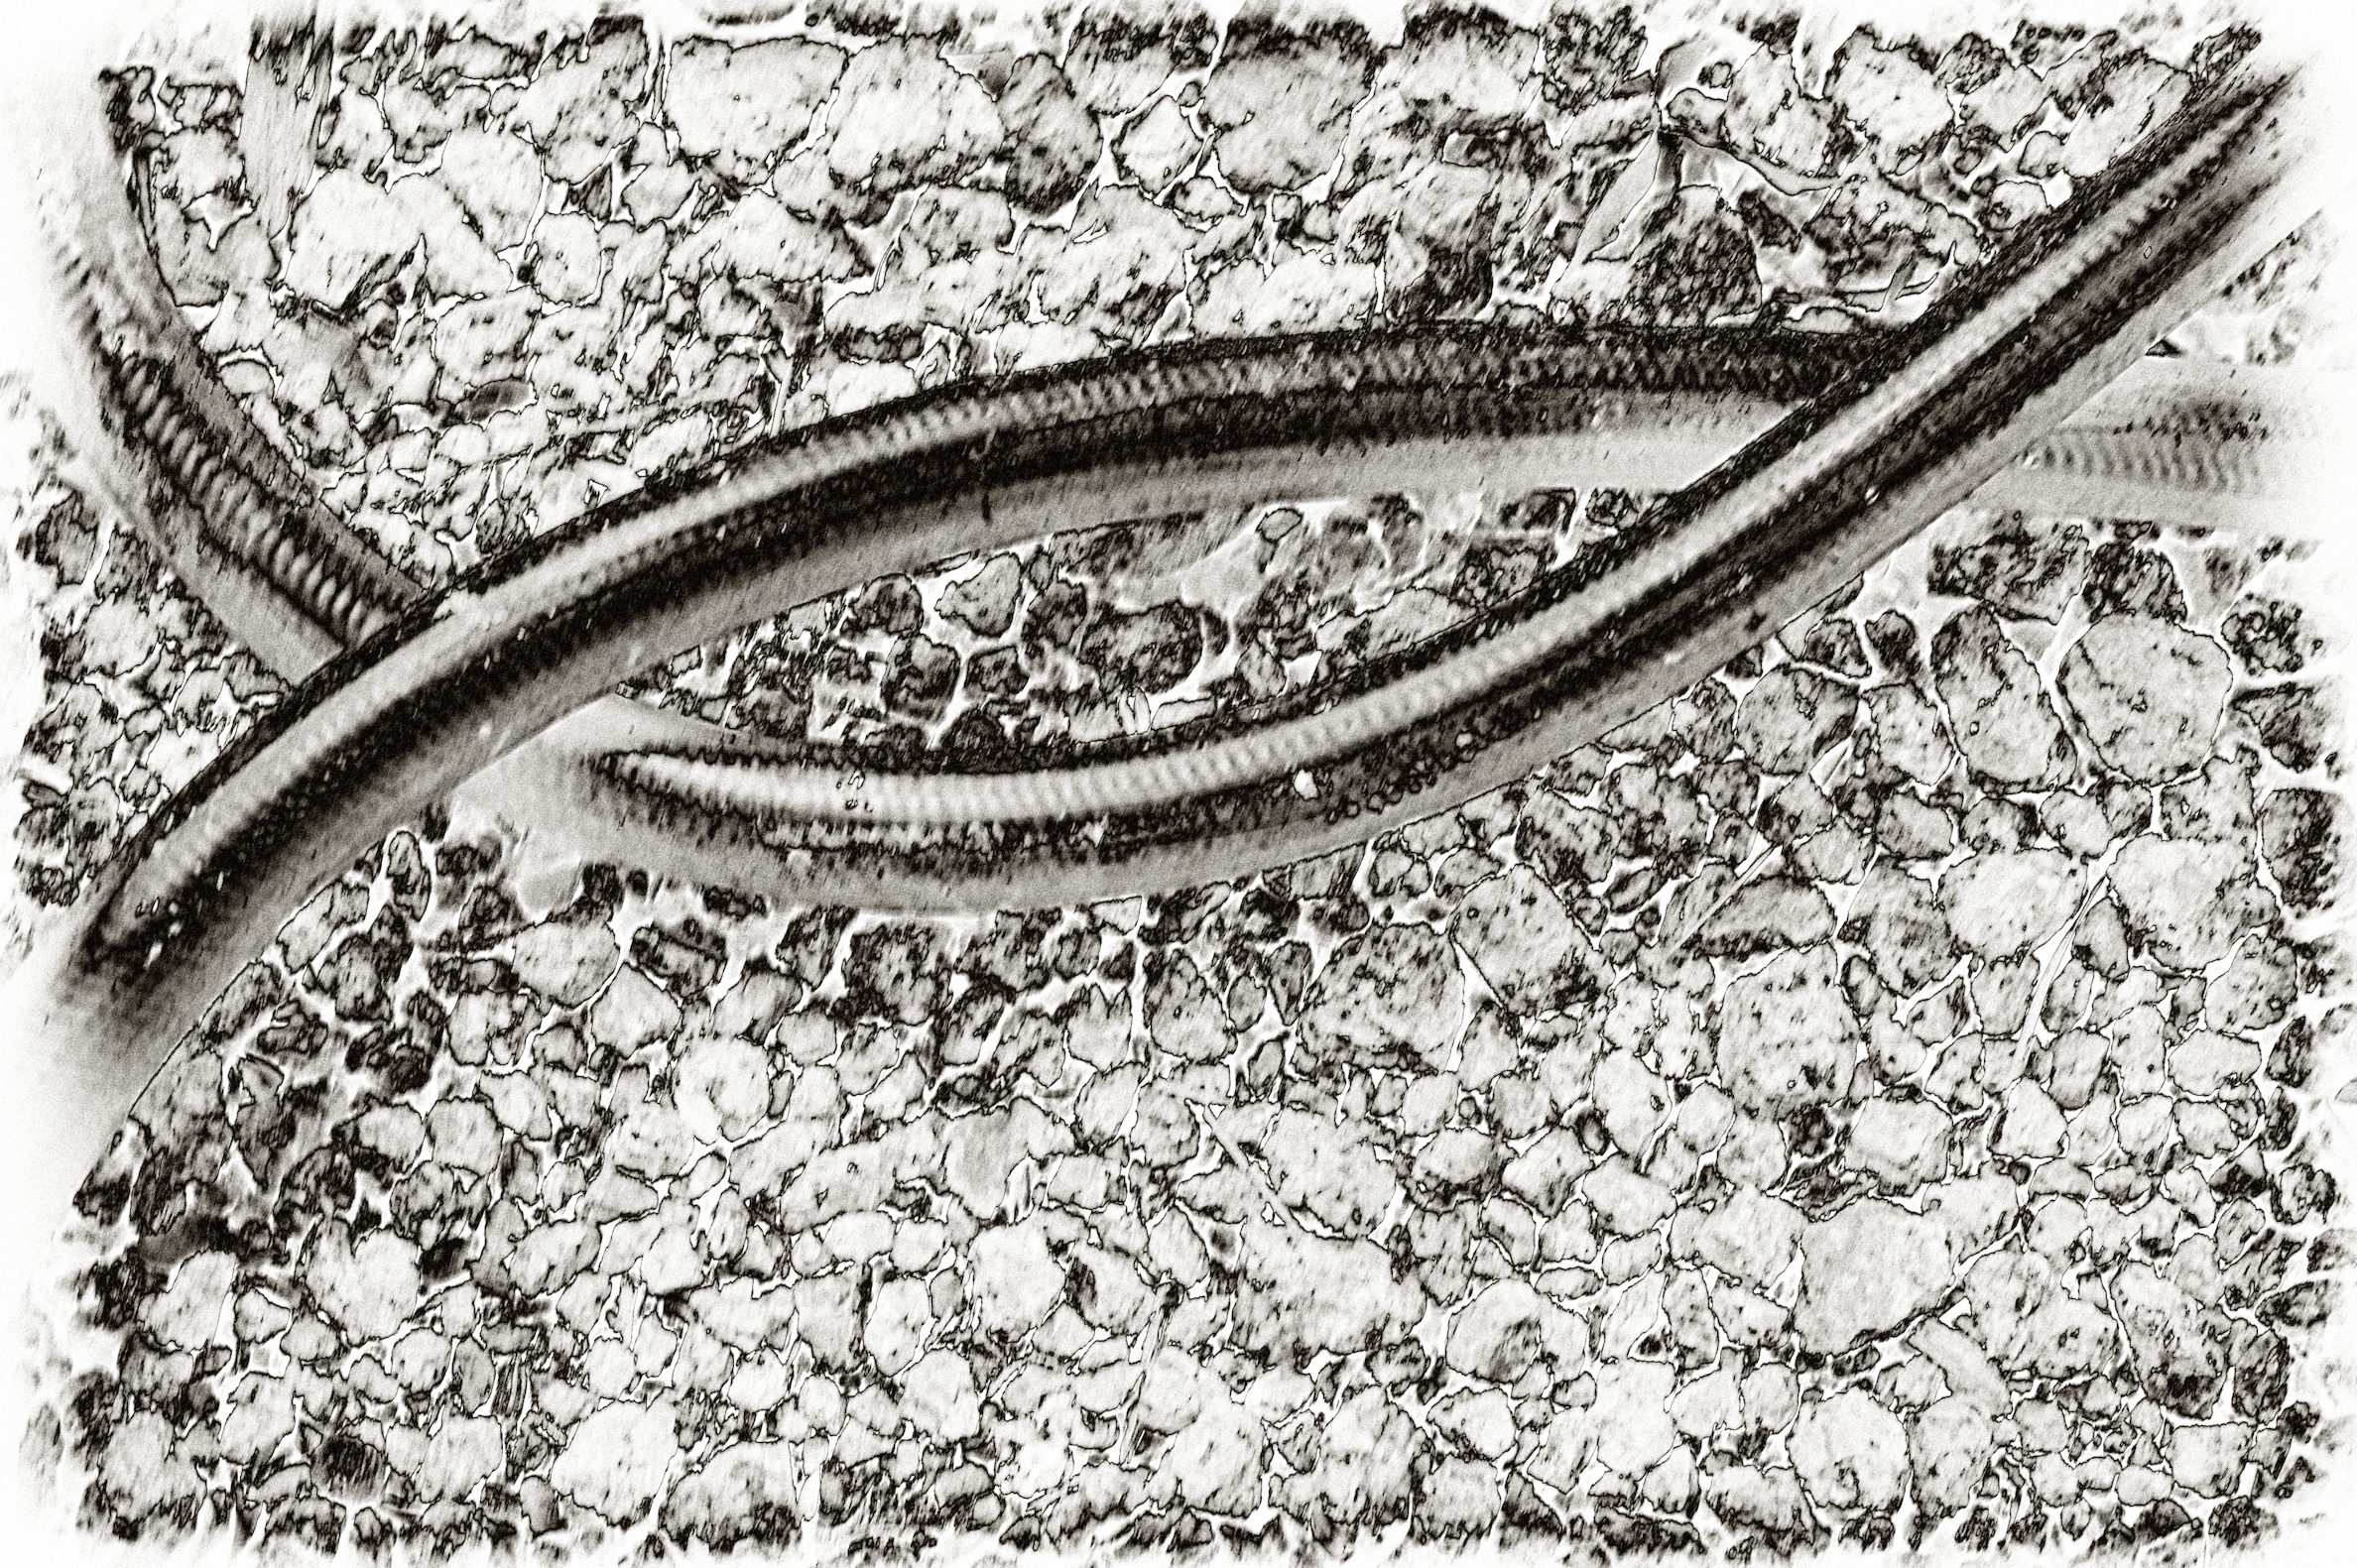
black and white, pattern, clothing, monochrome, material, jewellery, textile, sketch, drawing, design, monochrome photography, fashion accessory